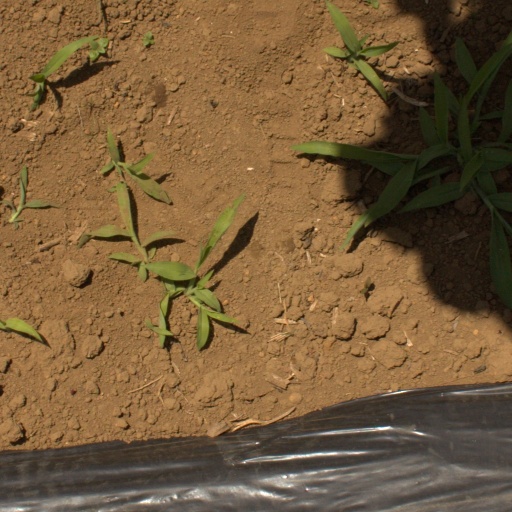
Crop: Jerusalem artichoke